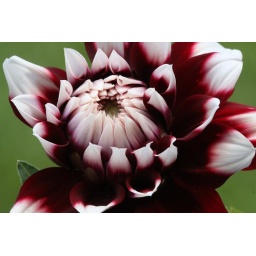
Flora and fauna in my garden today, July 8, 2009. Red and white dalia bloom.